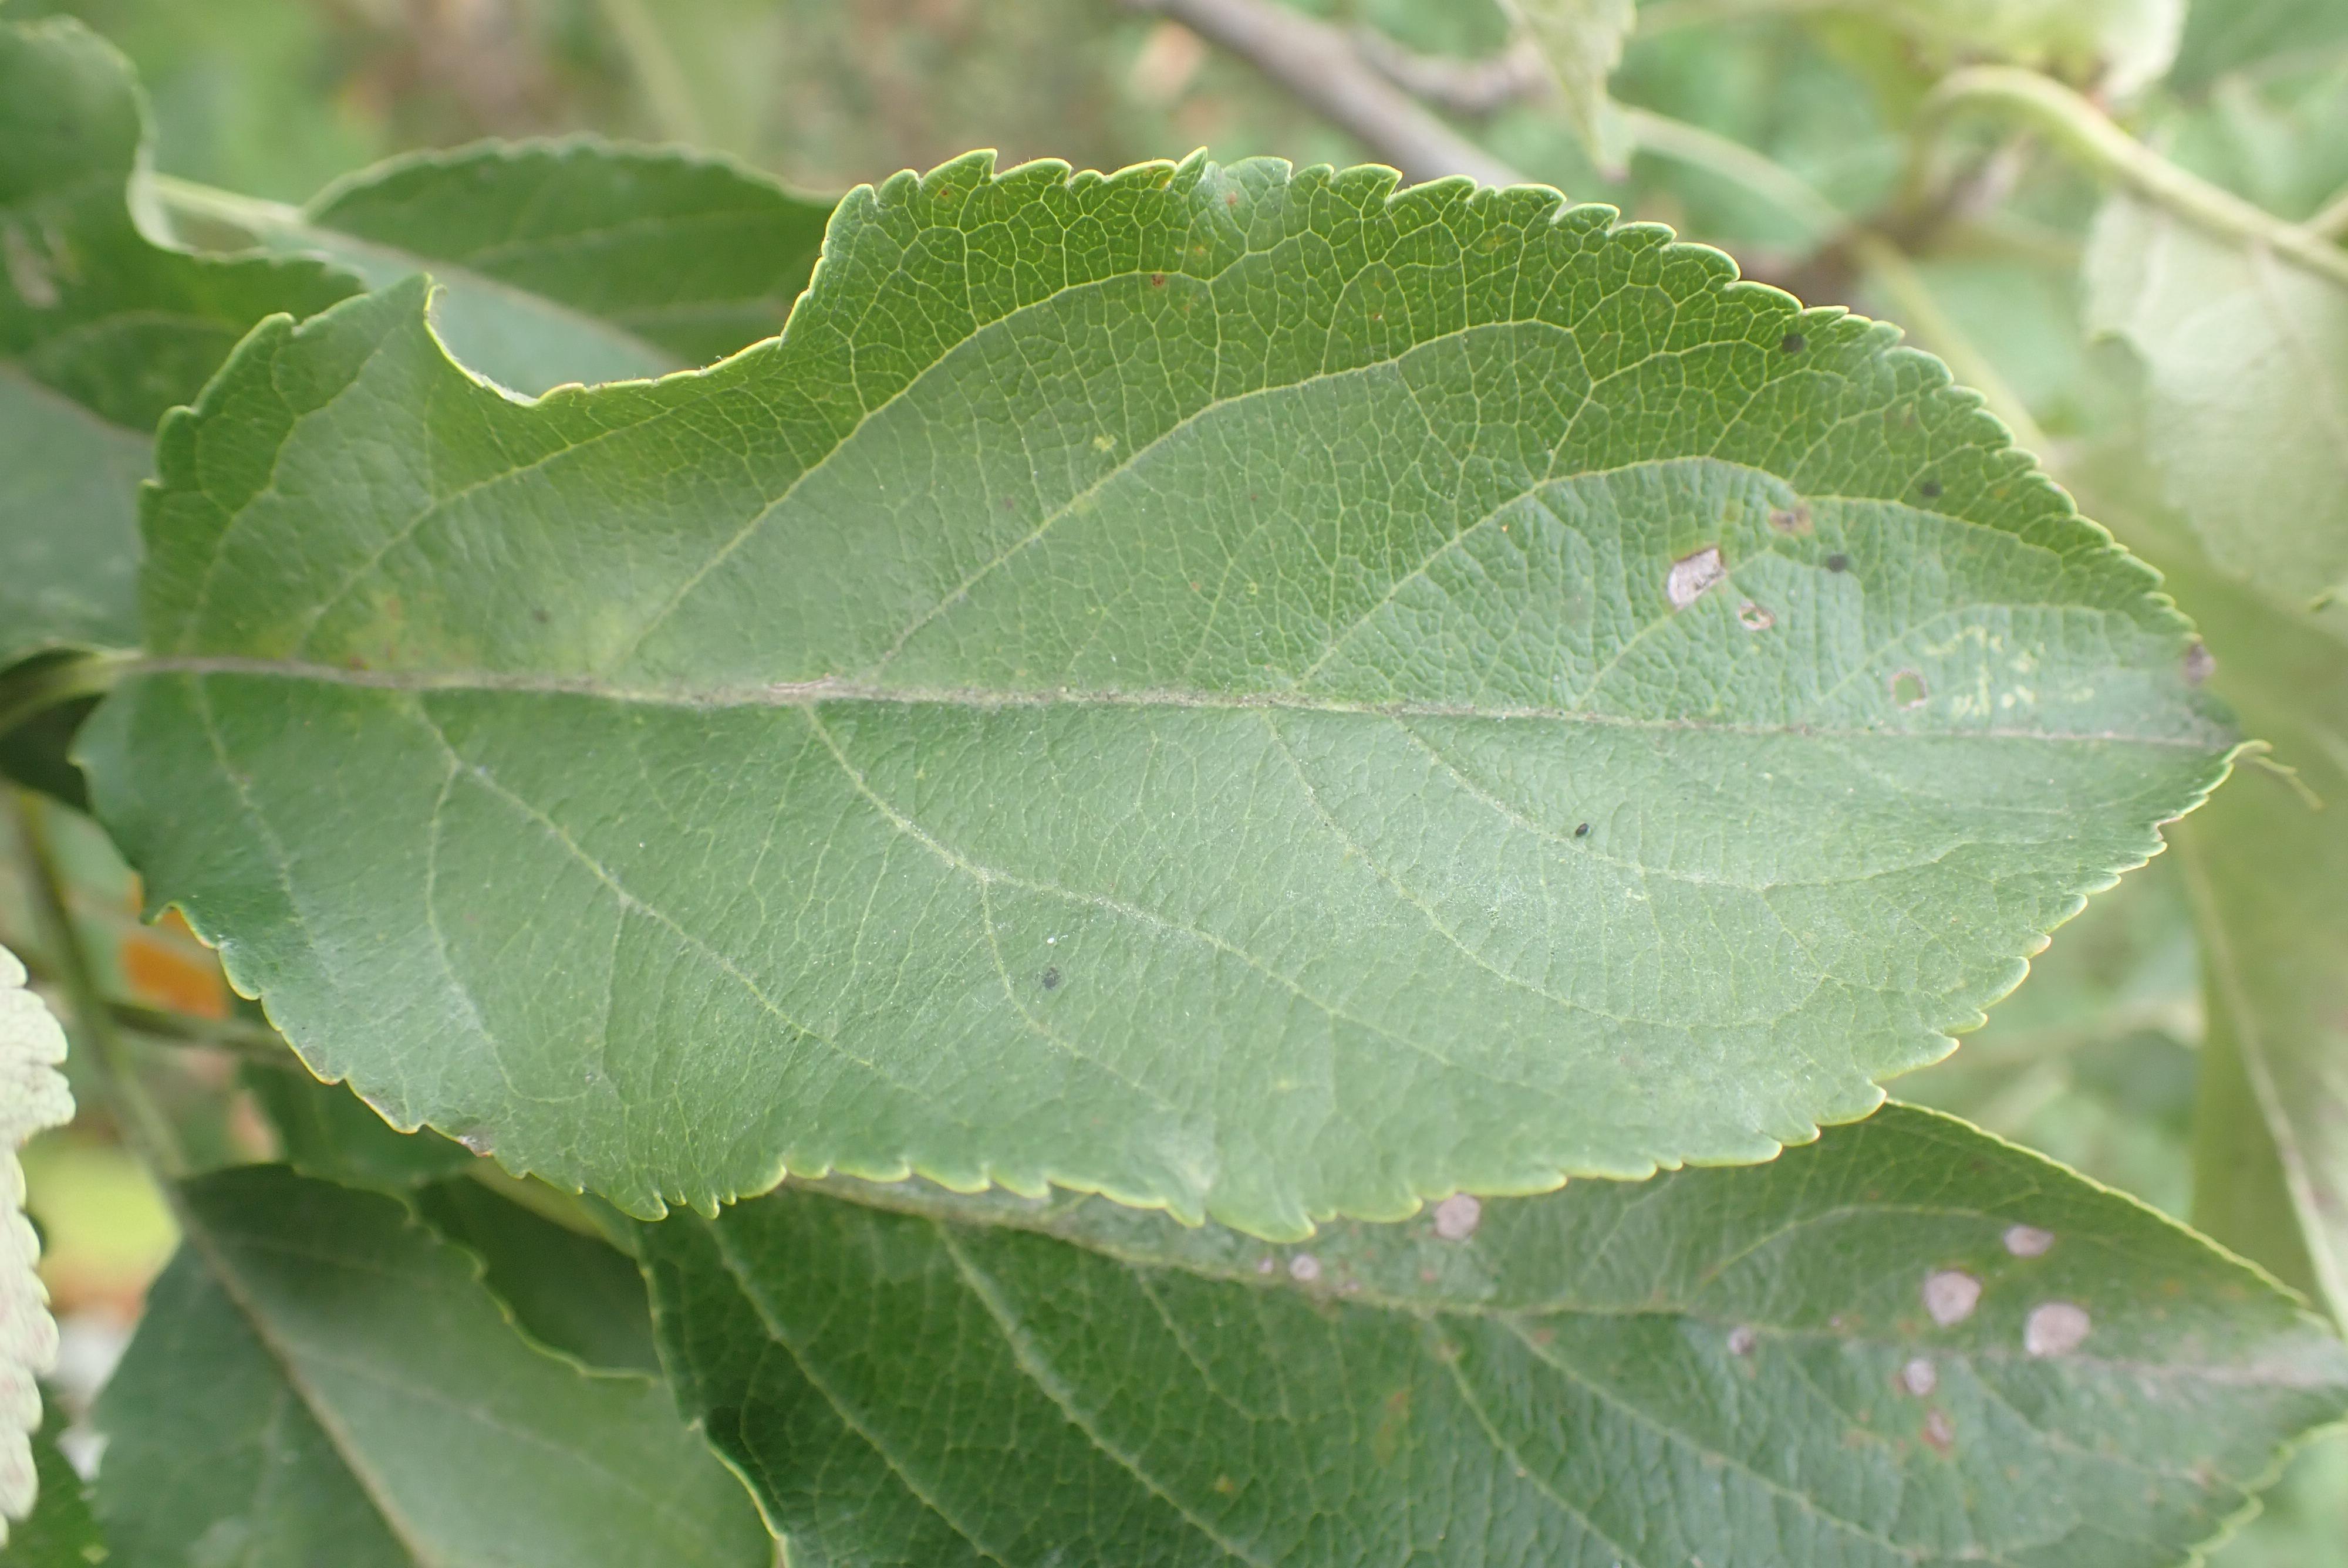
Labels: complex